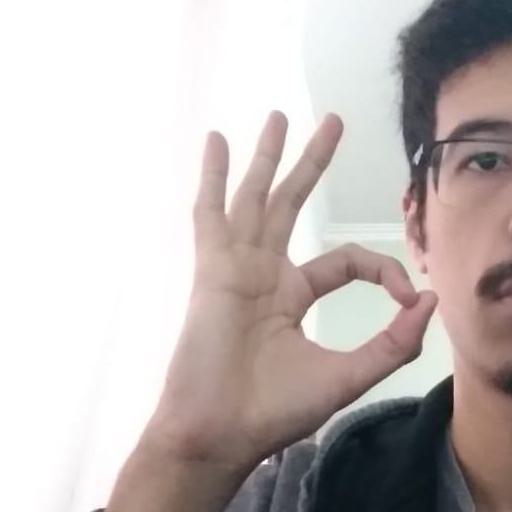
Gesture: ok